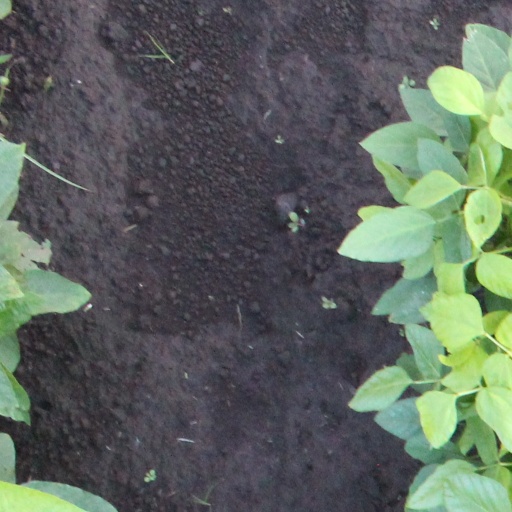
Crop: soybean